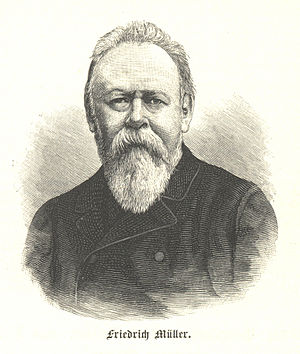
Friedrich Müller (sprogforsker)
Friedrich Müller var en østrigsk sproggransker.